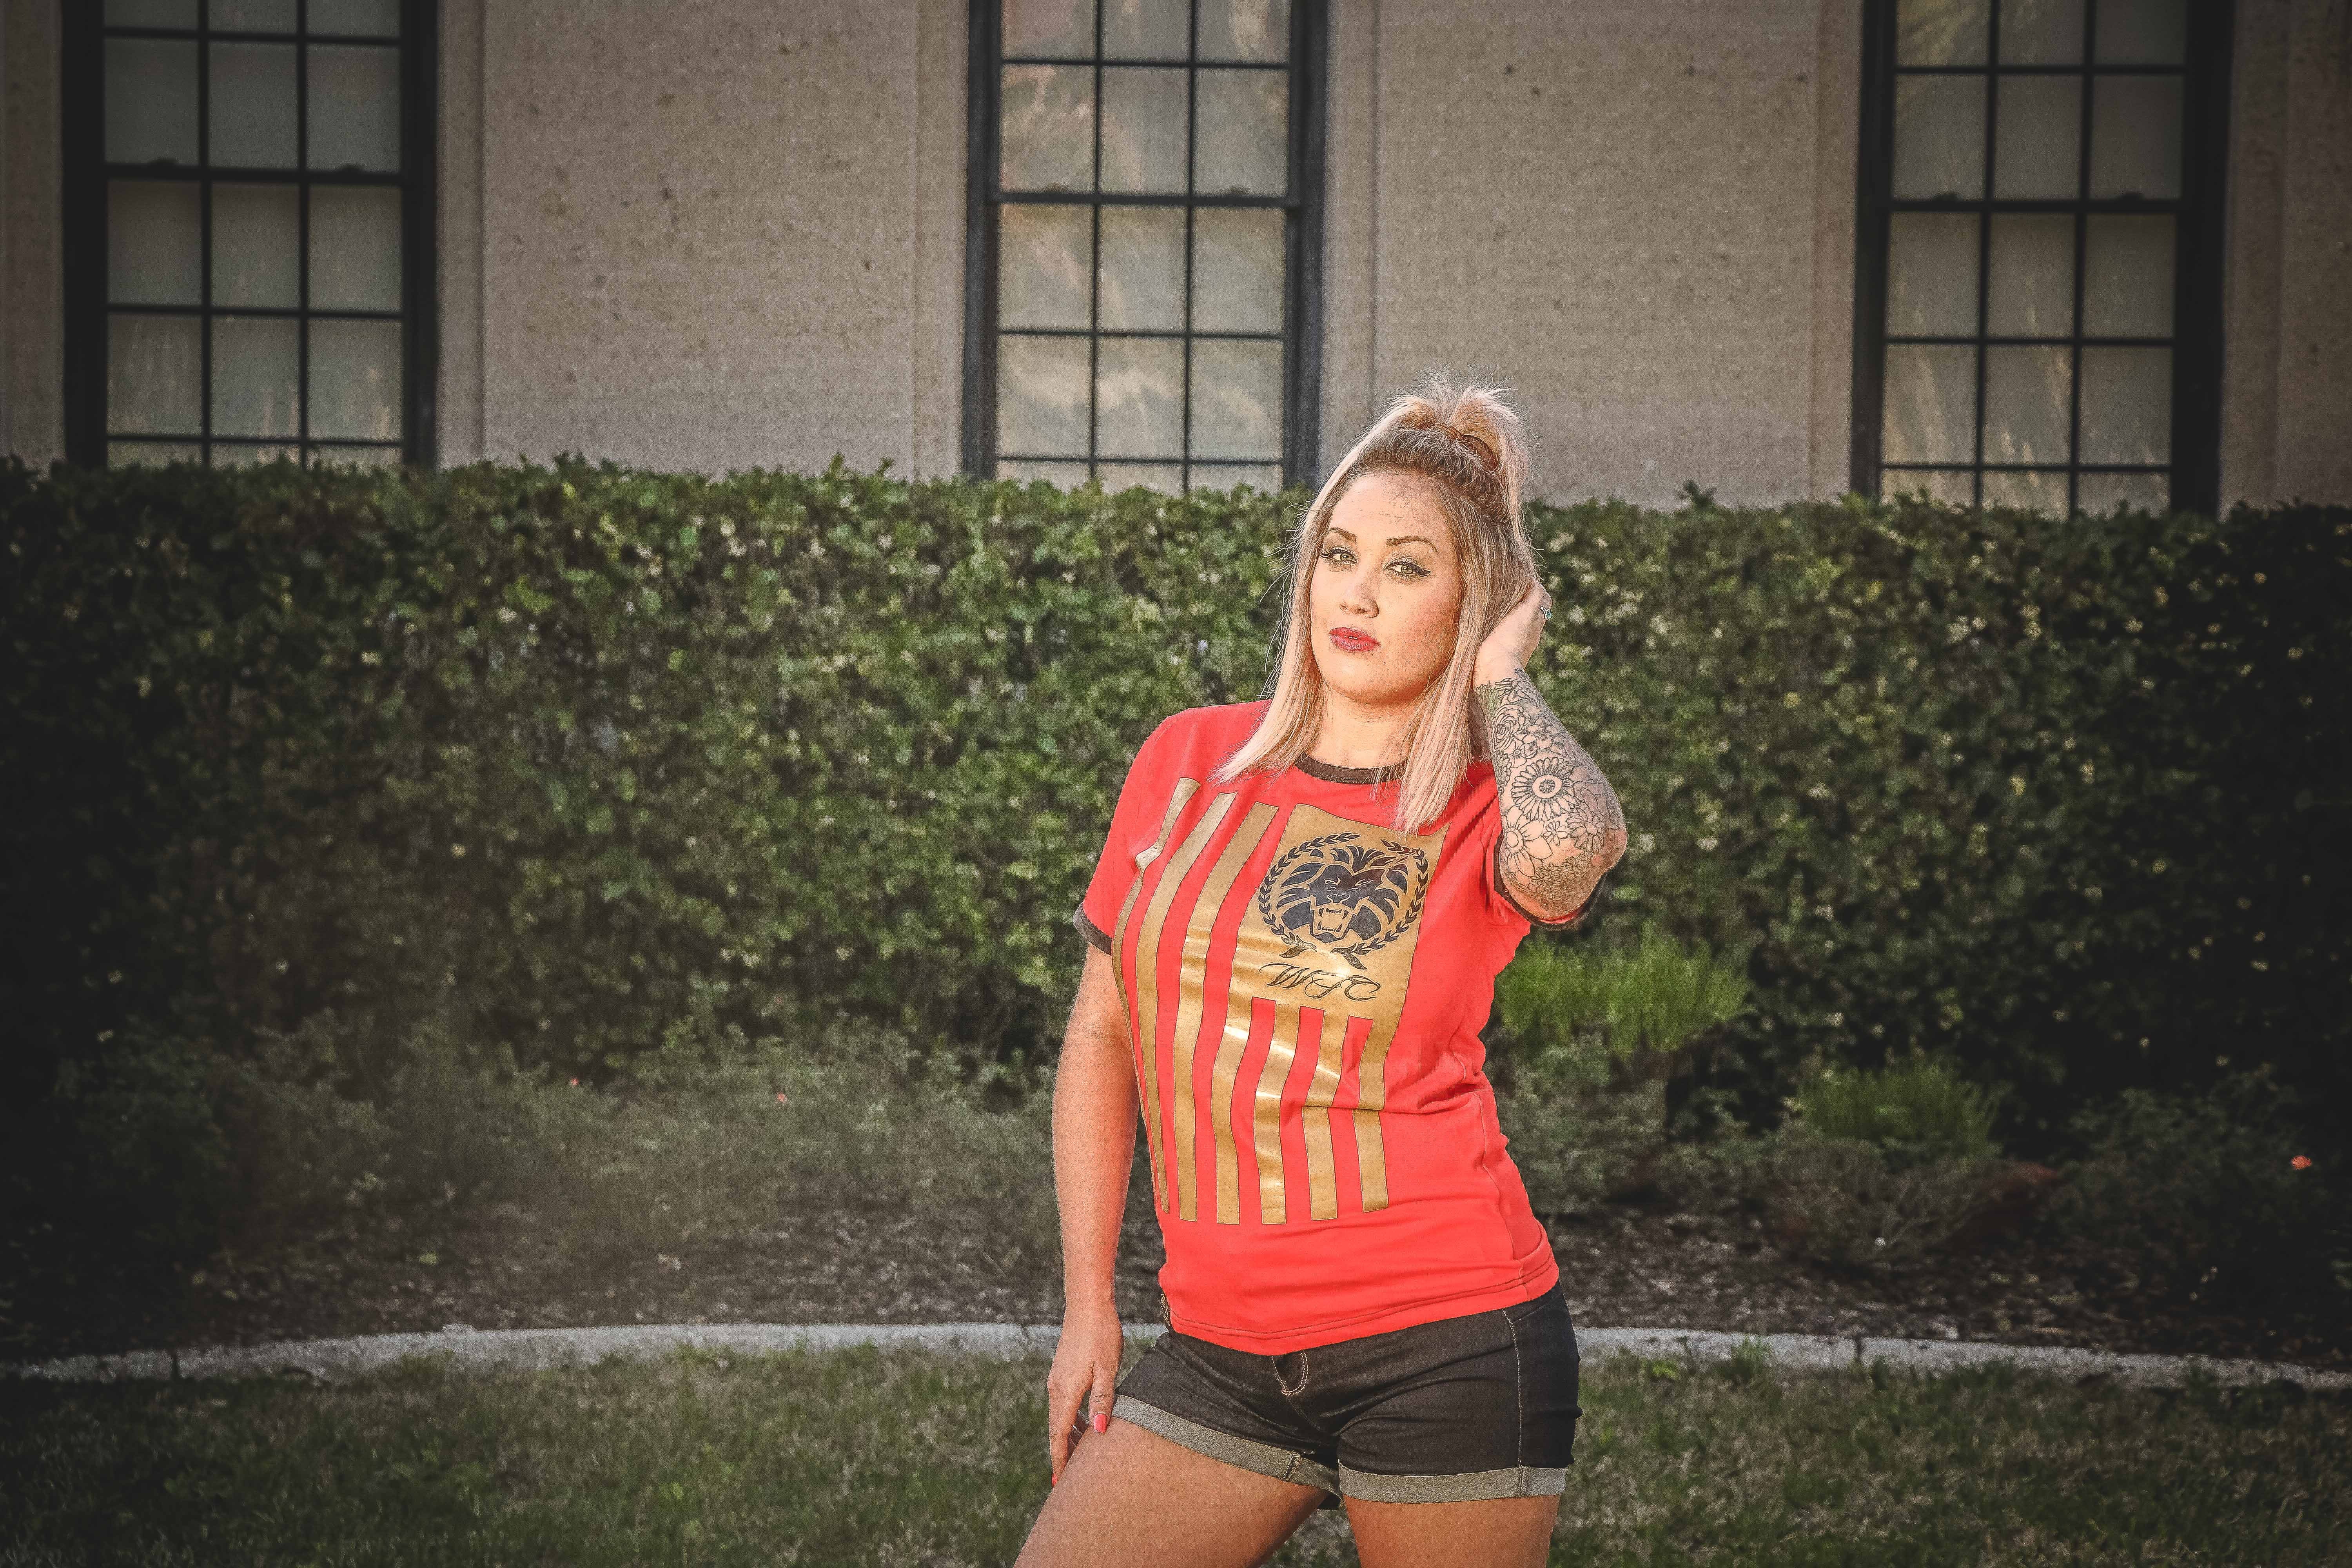
shoulder, fun, leg, thigh, joint, photography, shorts, leisure, smile, style, t shirt